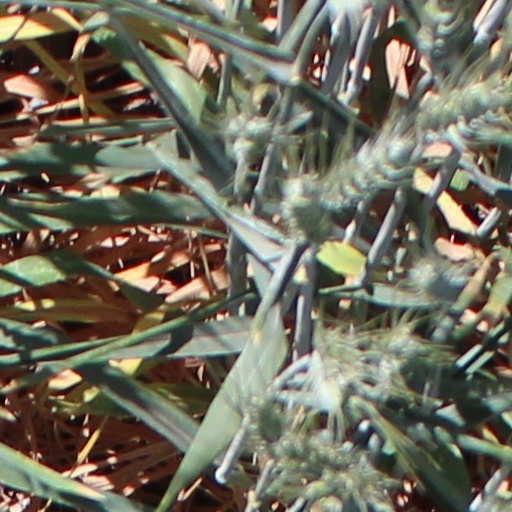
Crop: wheat